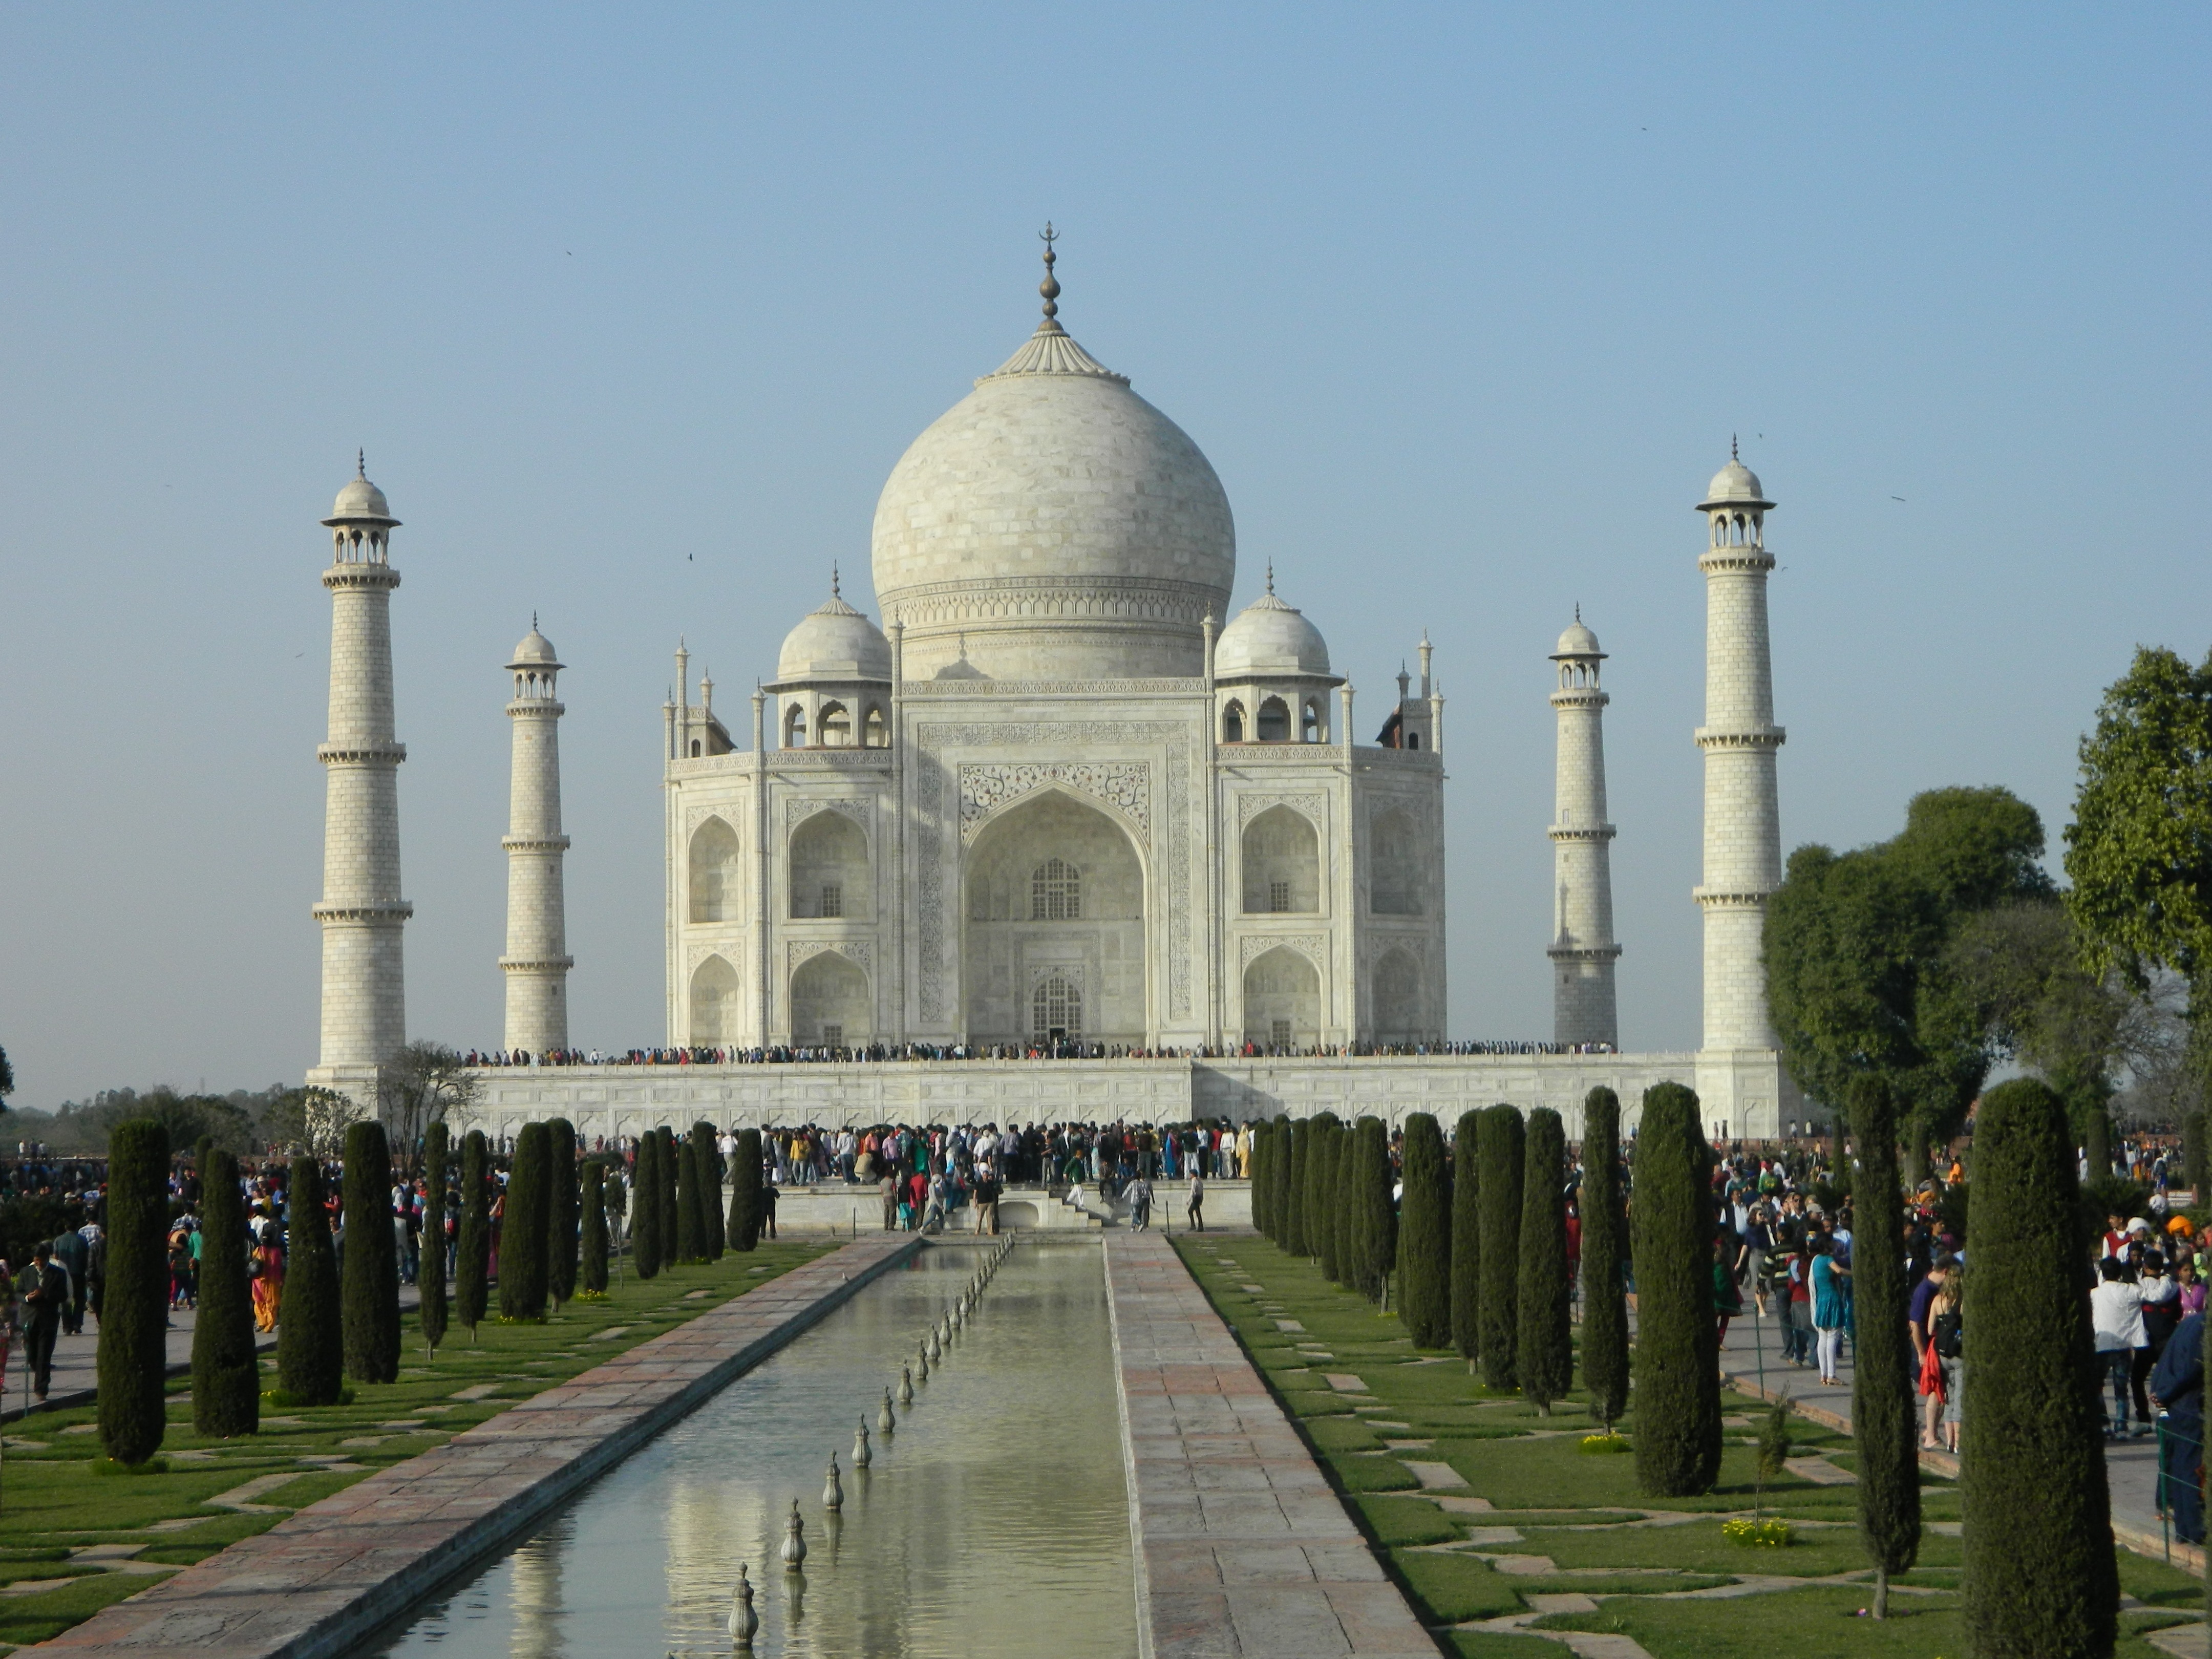
architecture, structure, building, palace, monument, love, religion, asia, ancient, landmark, historic, tourism, place of worship, taj mahal, temple, monastery, marble, shrine, mosque, culture, history, wonder, heritage, india, dome, indian, mahal, historic site, shah, byzantine architecture